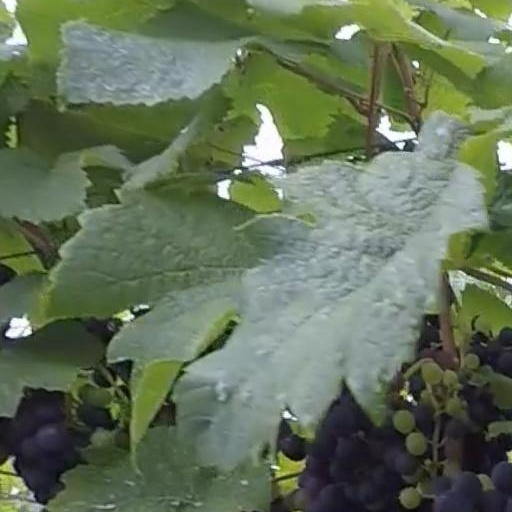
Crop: grape